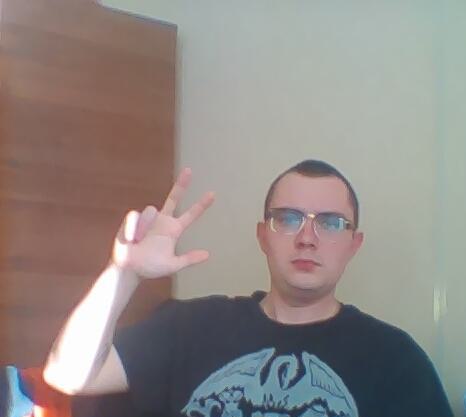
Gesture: three2